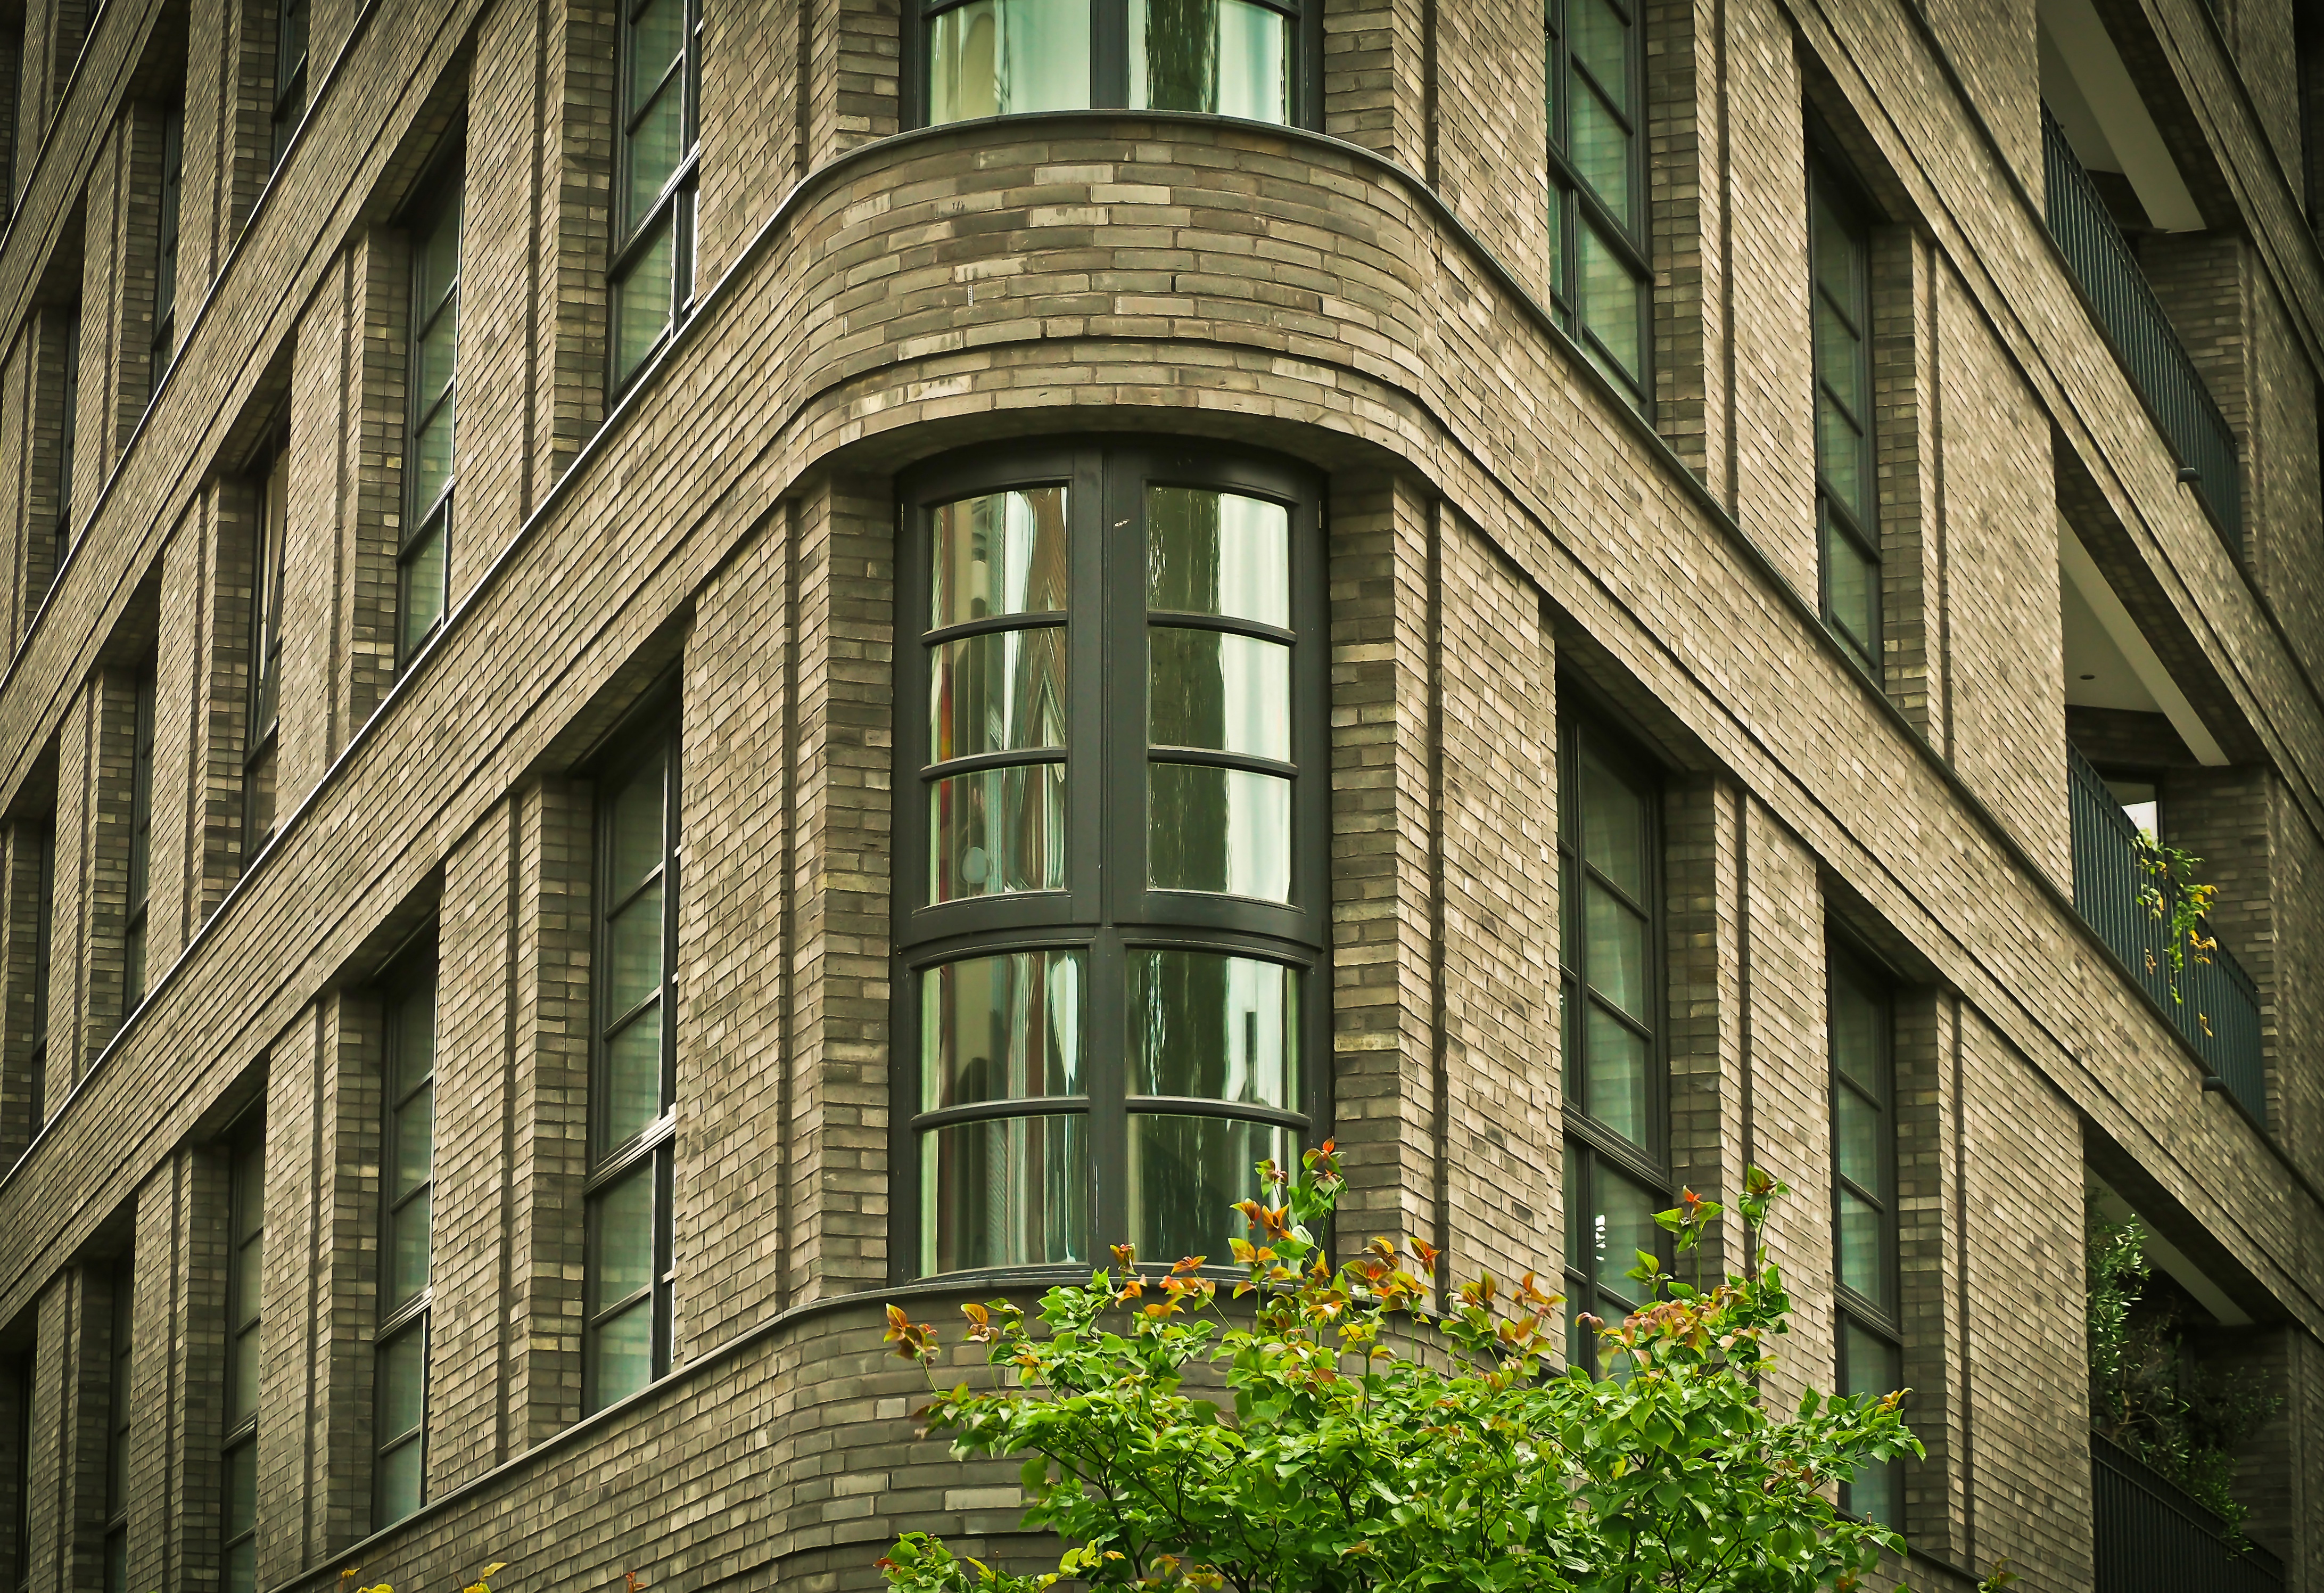
architecture, structure, wood, mansion, house, window, building, city, home, skyscraper, urban, stone, live, facade, residence, brick, modern, district, courtyard, estate, siding, neighbourhood, dusseldorf, urban area, residential area